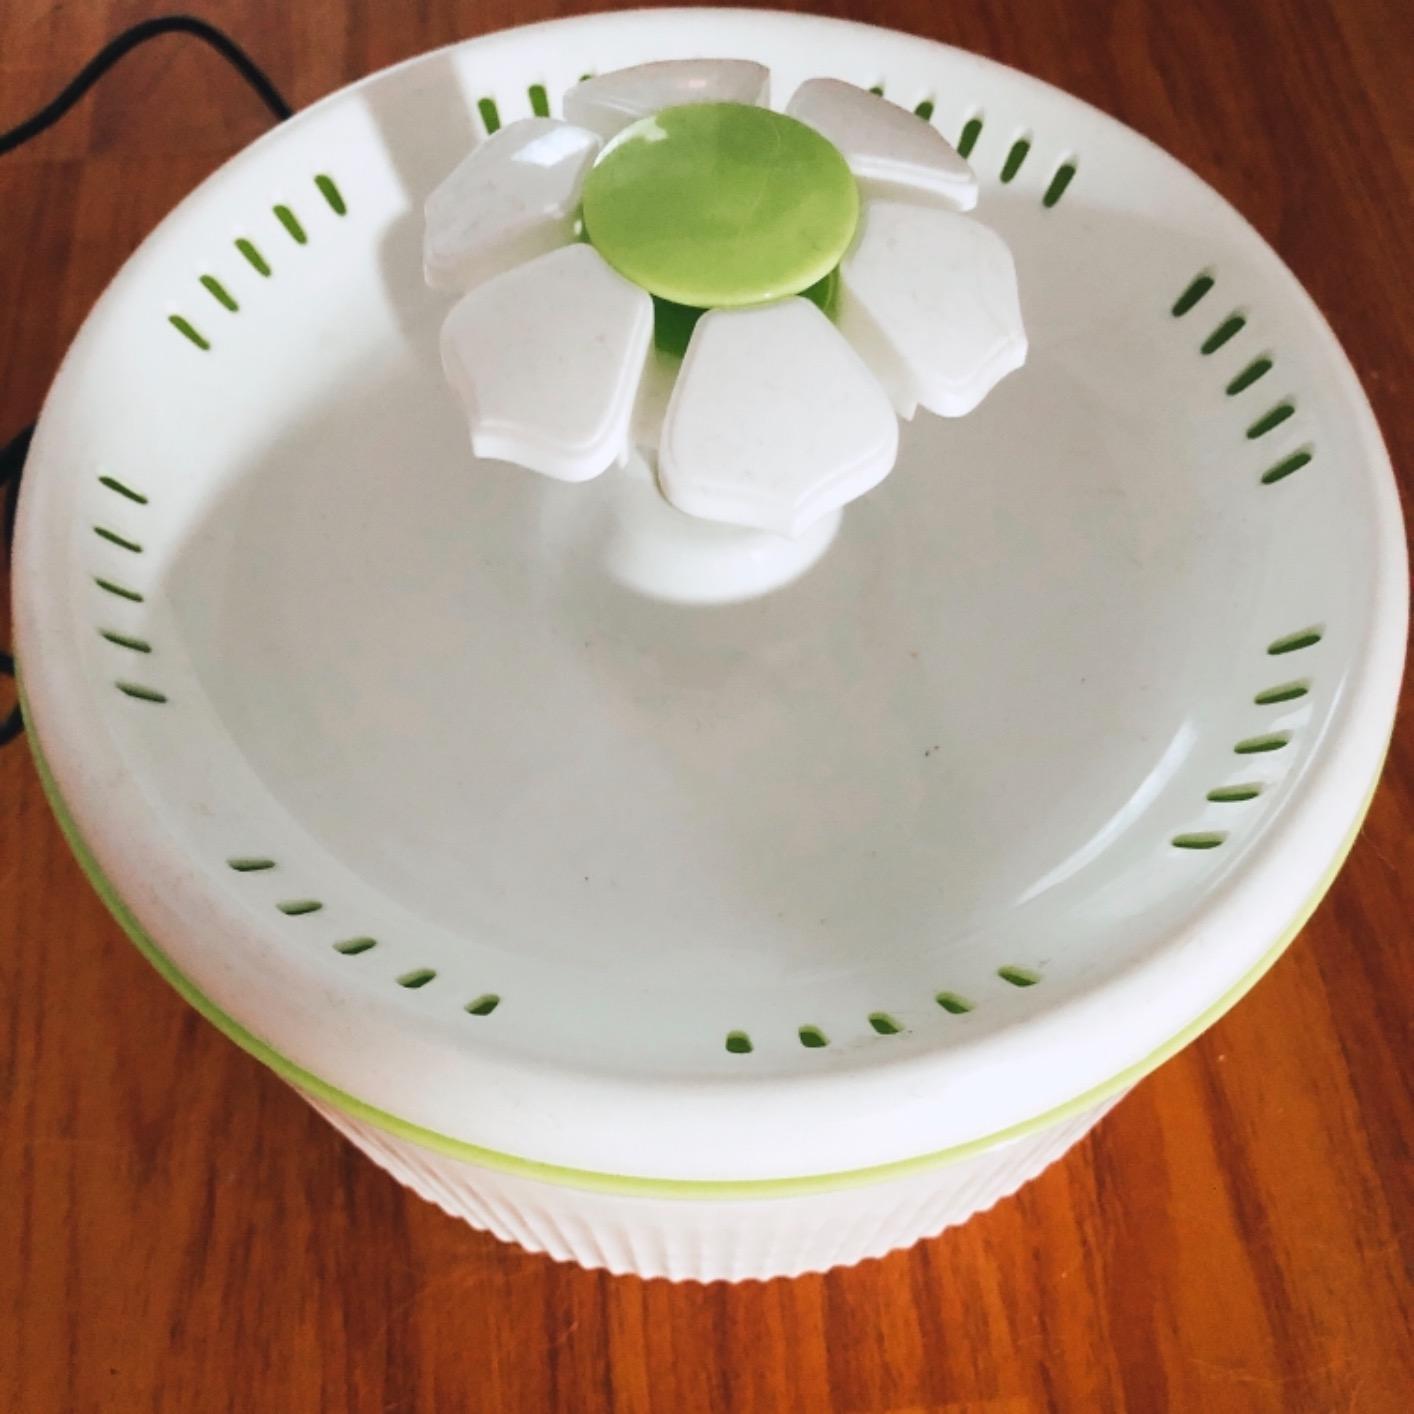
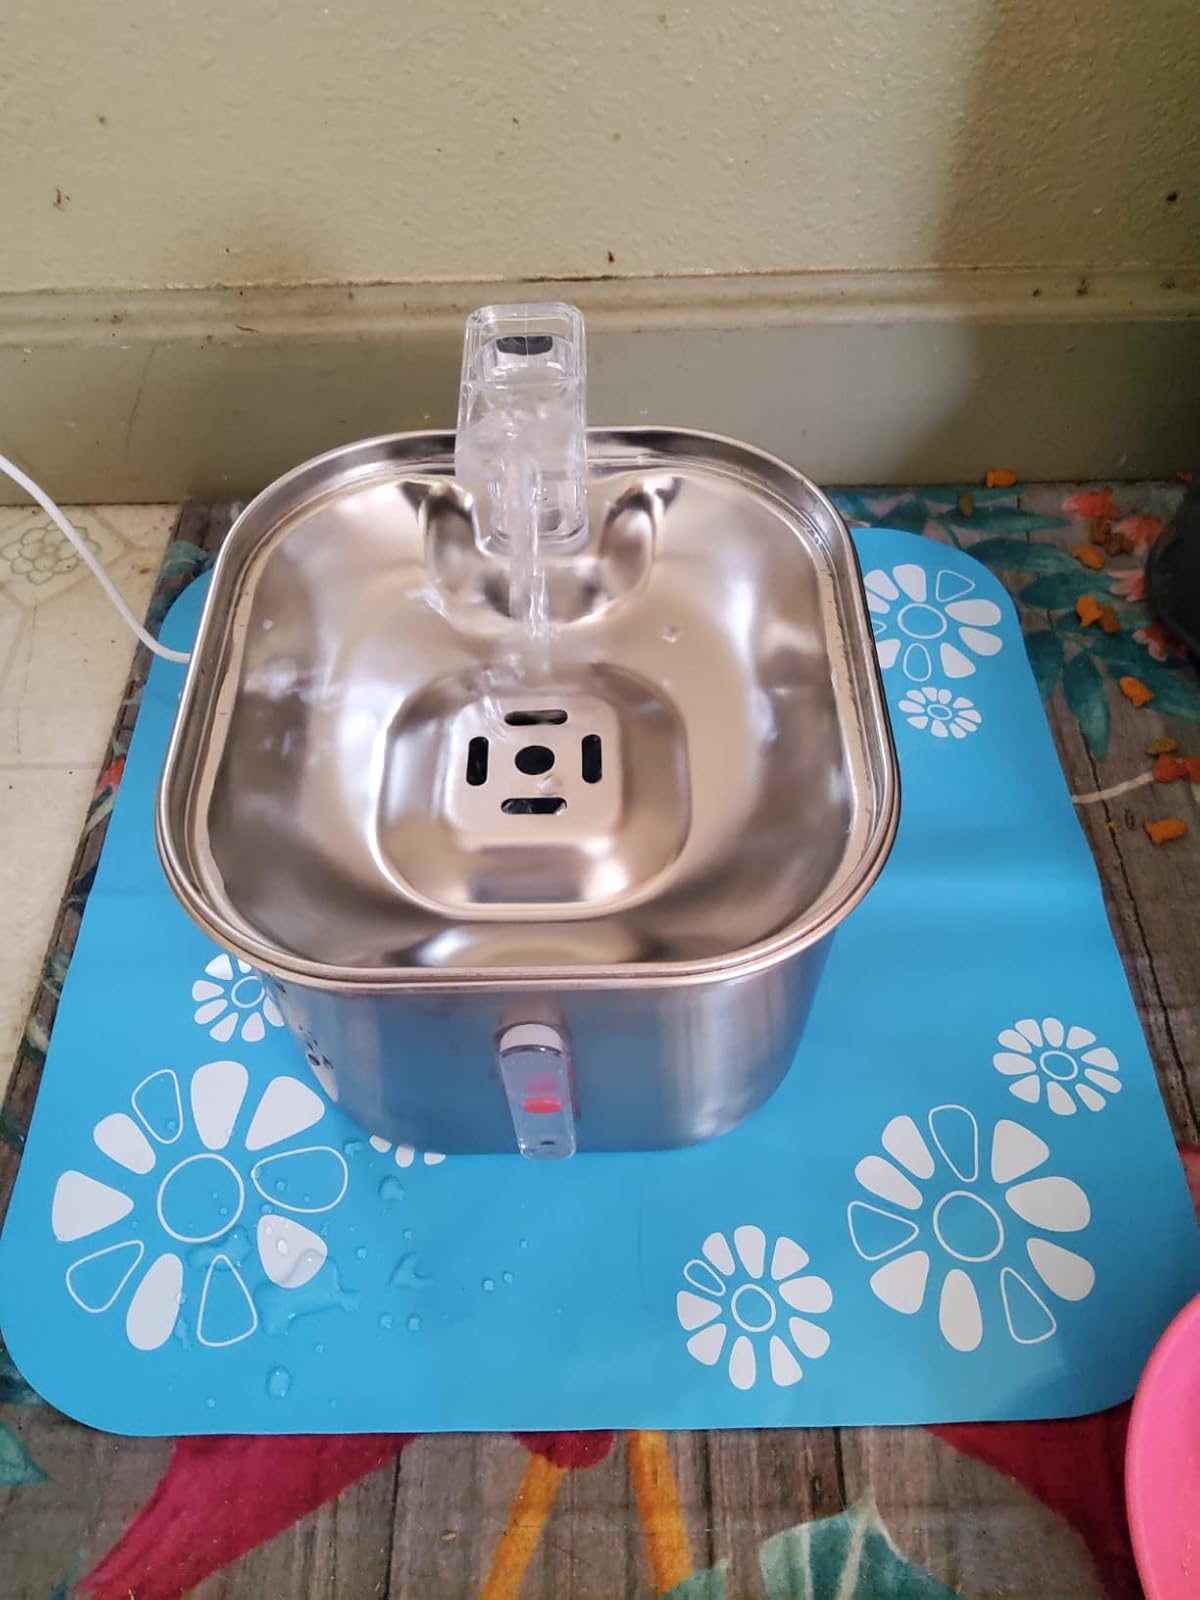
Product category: items_bowl
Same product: no